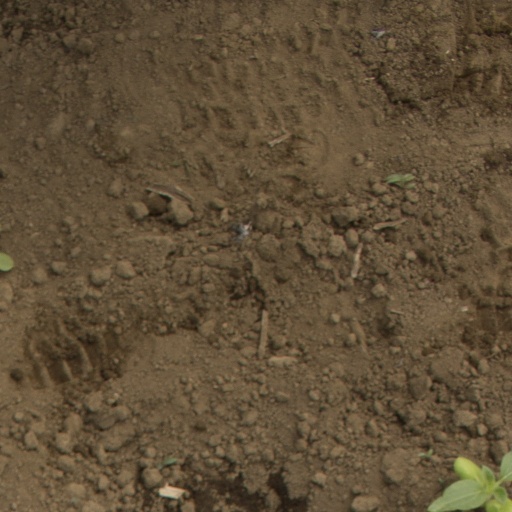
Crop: Jerusalem artichoke